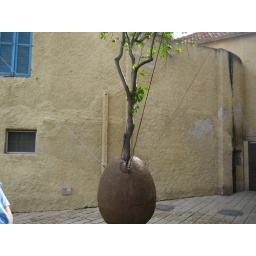
This tree was suspended in a seed type thing, it even had fruit